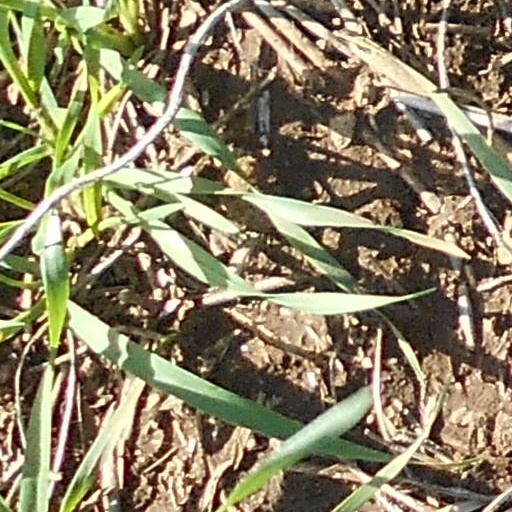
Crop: wheat